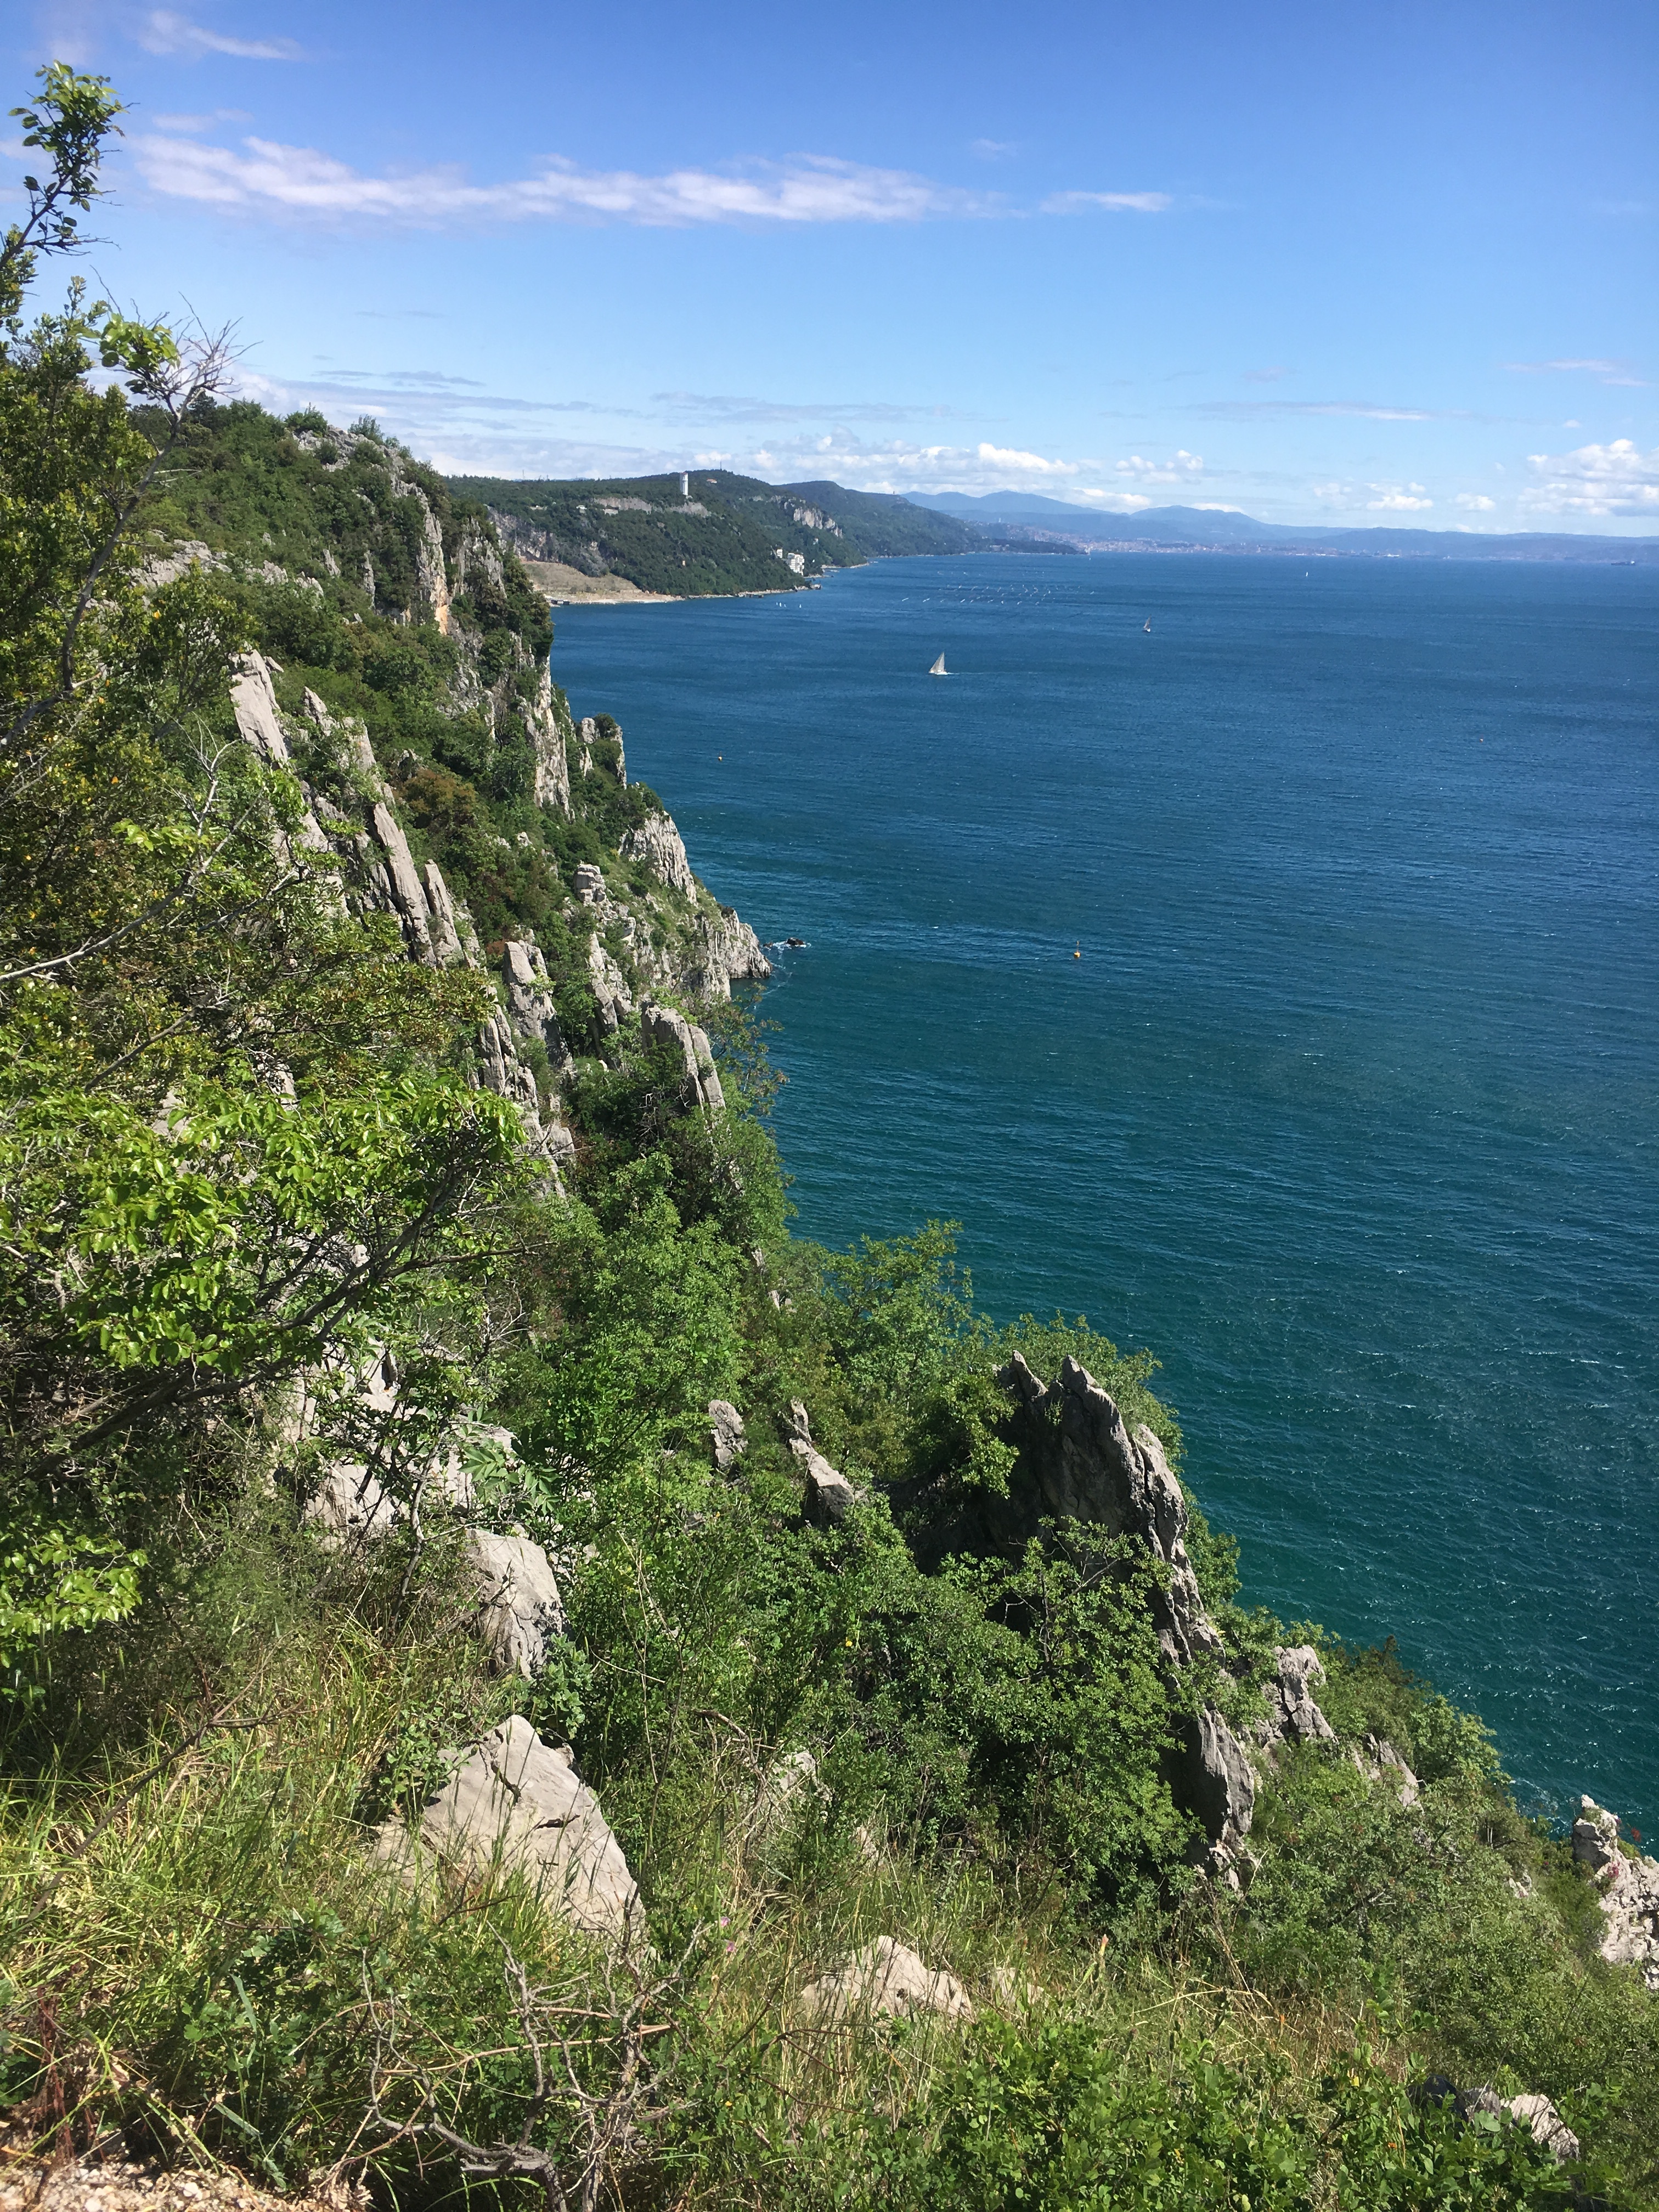
sea, coast, rock, ocean, mountain, shore, vacation, cliff, cove, bay, terrain, body of water, cape, islet, trieste, landform, geographical feature, promontory